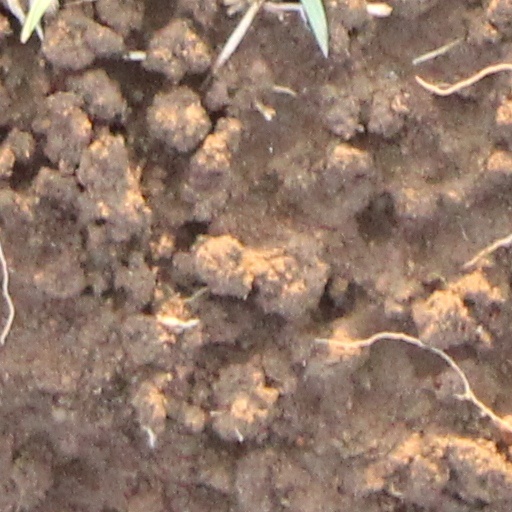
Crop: wheat